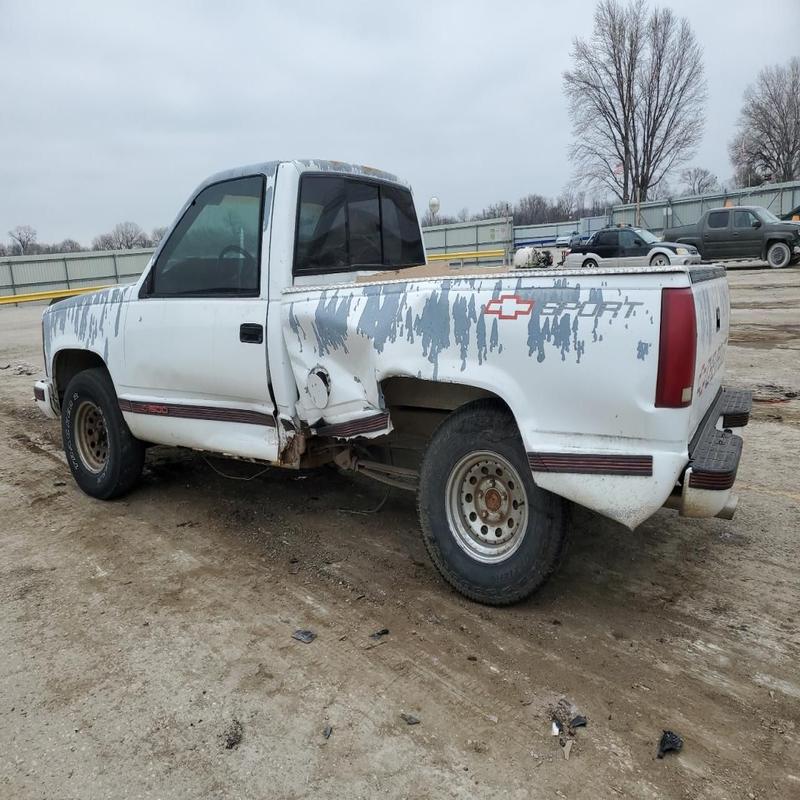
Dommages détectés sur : capot, aile avant gauche, porte avant gauche, porte arrière gauche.
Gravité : majeur